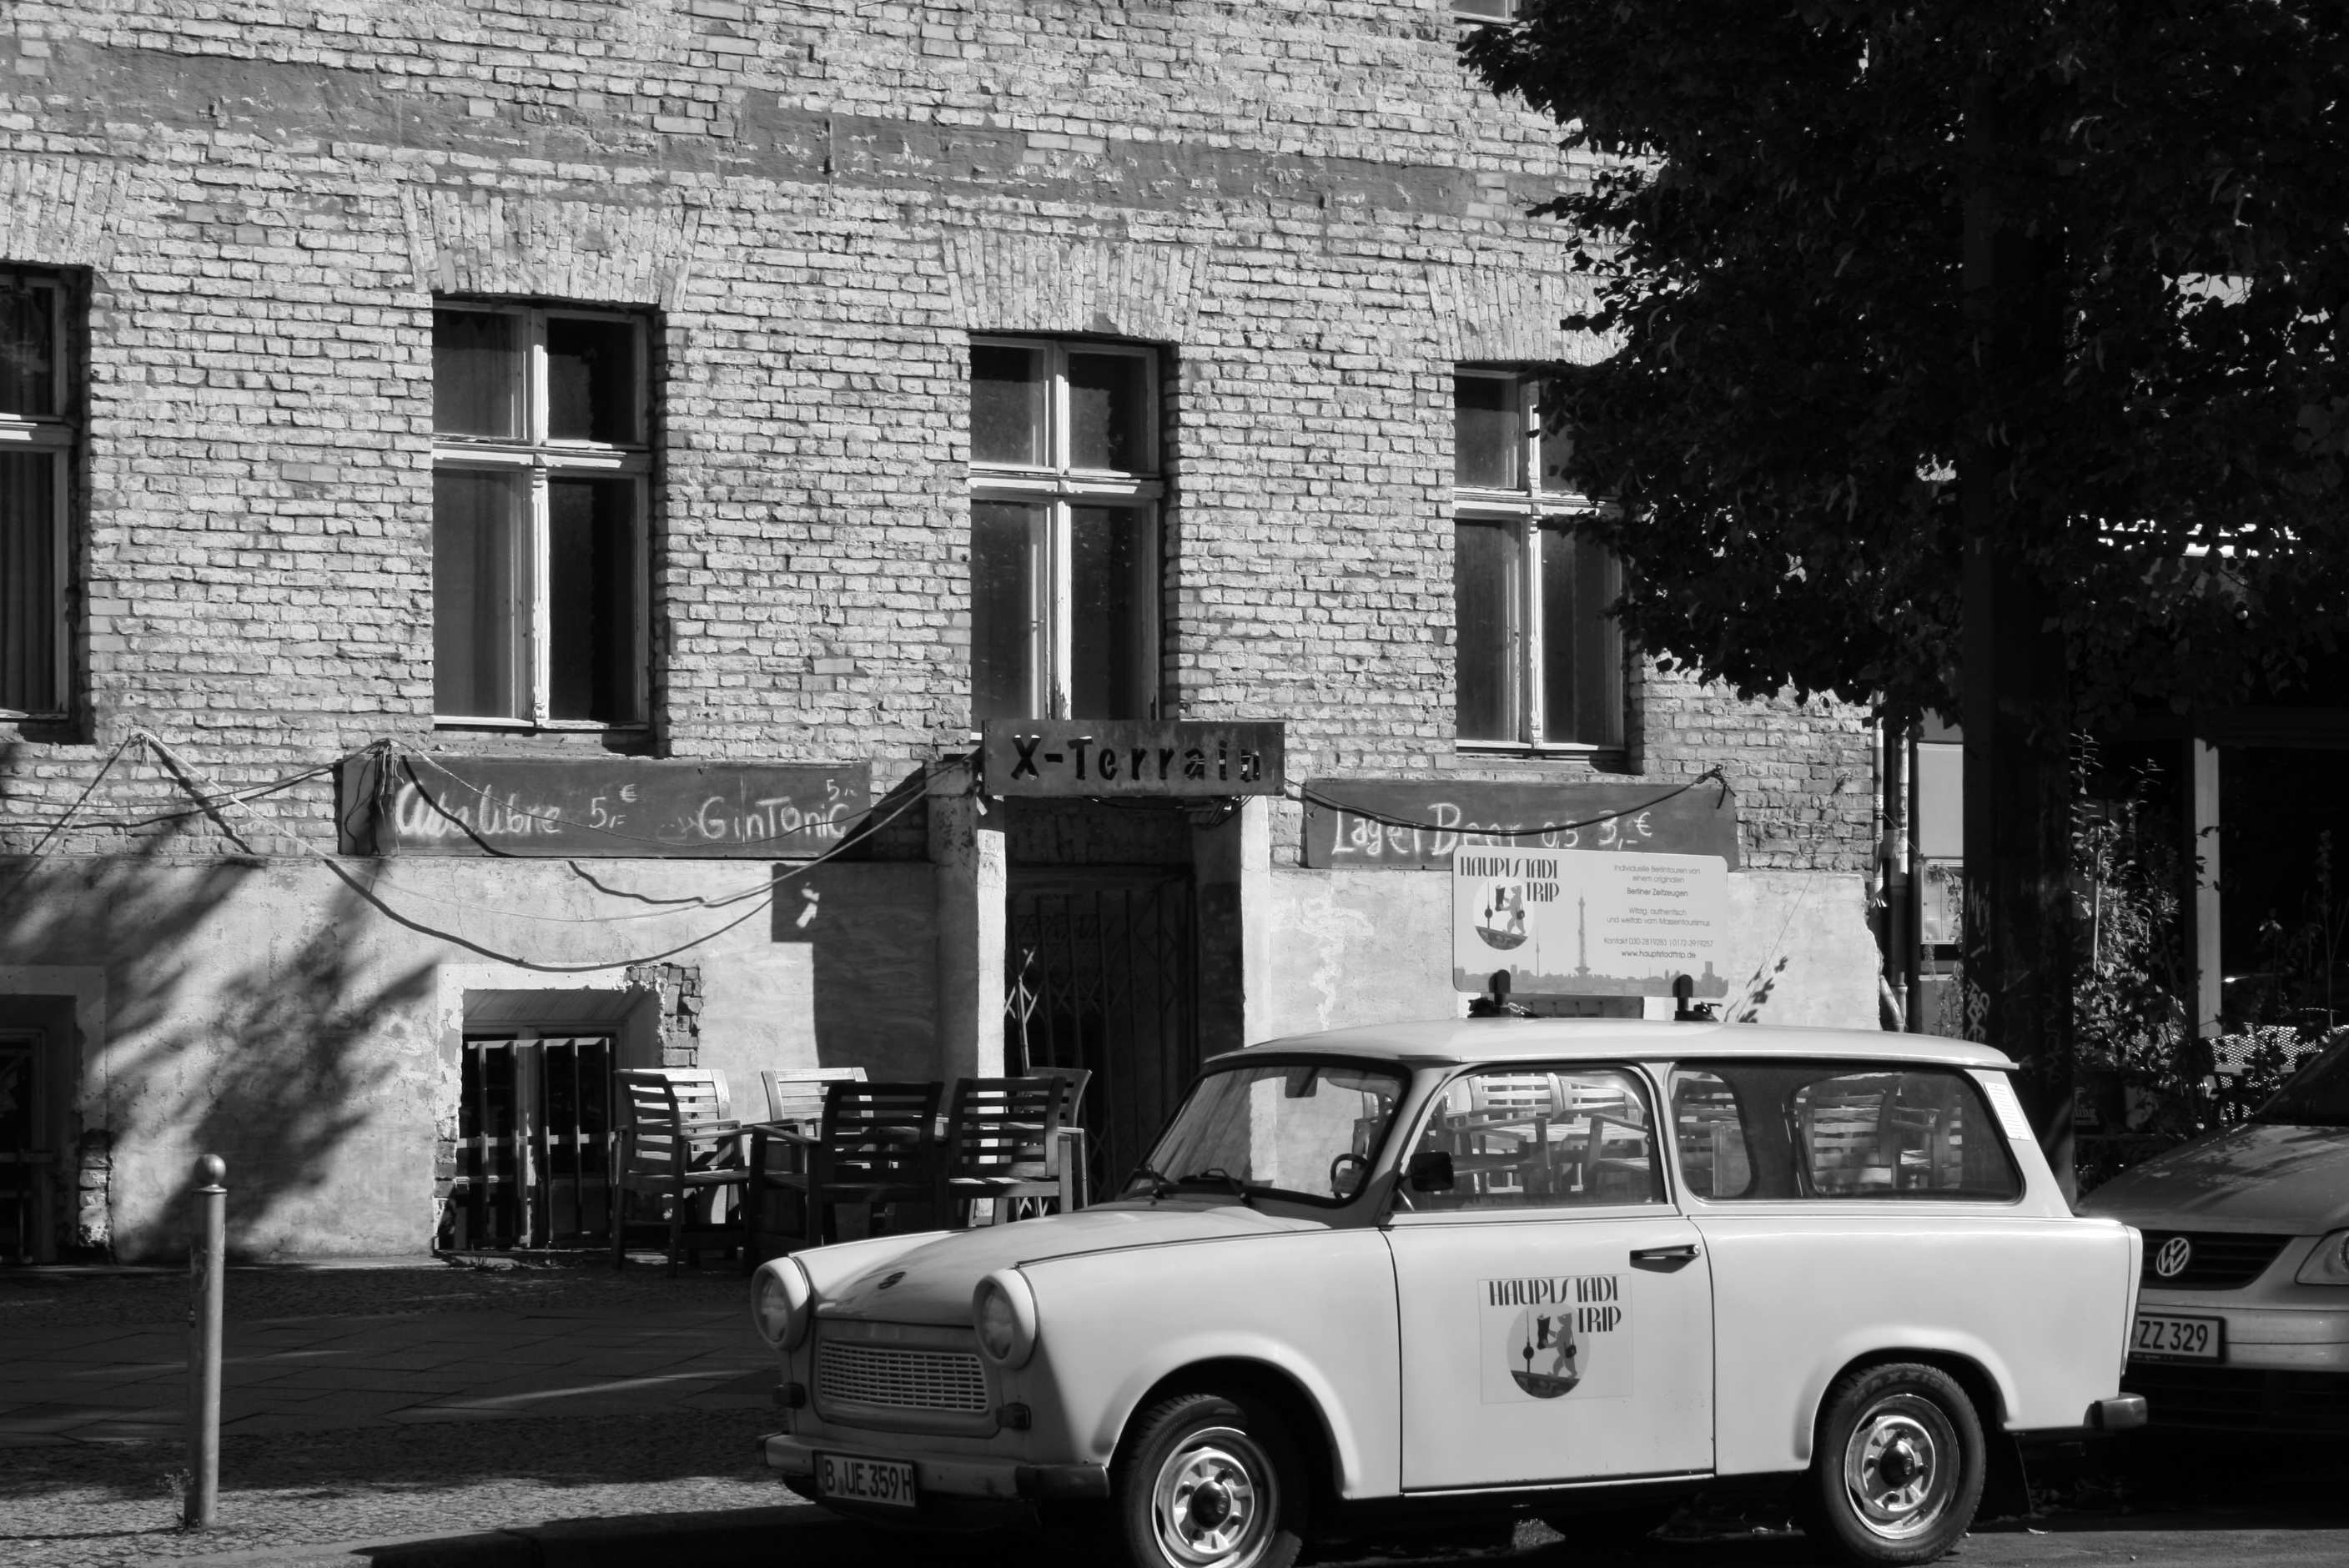
black and white, road, street, car, retro, summer, vehicle, monochrome, vintage car, berlin, classic, antique car, monochrome photography, automobile make